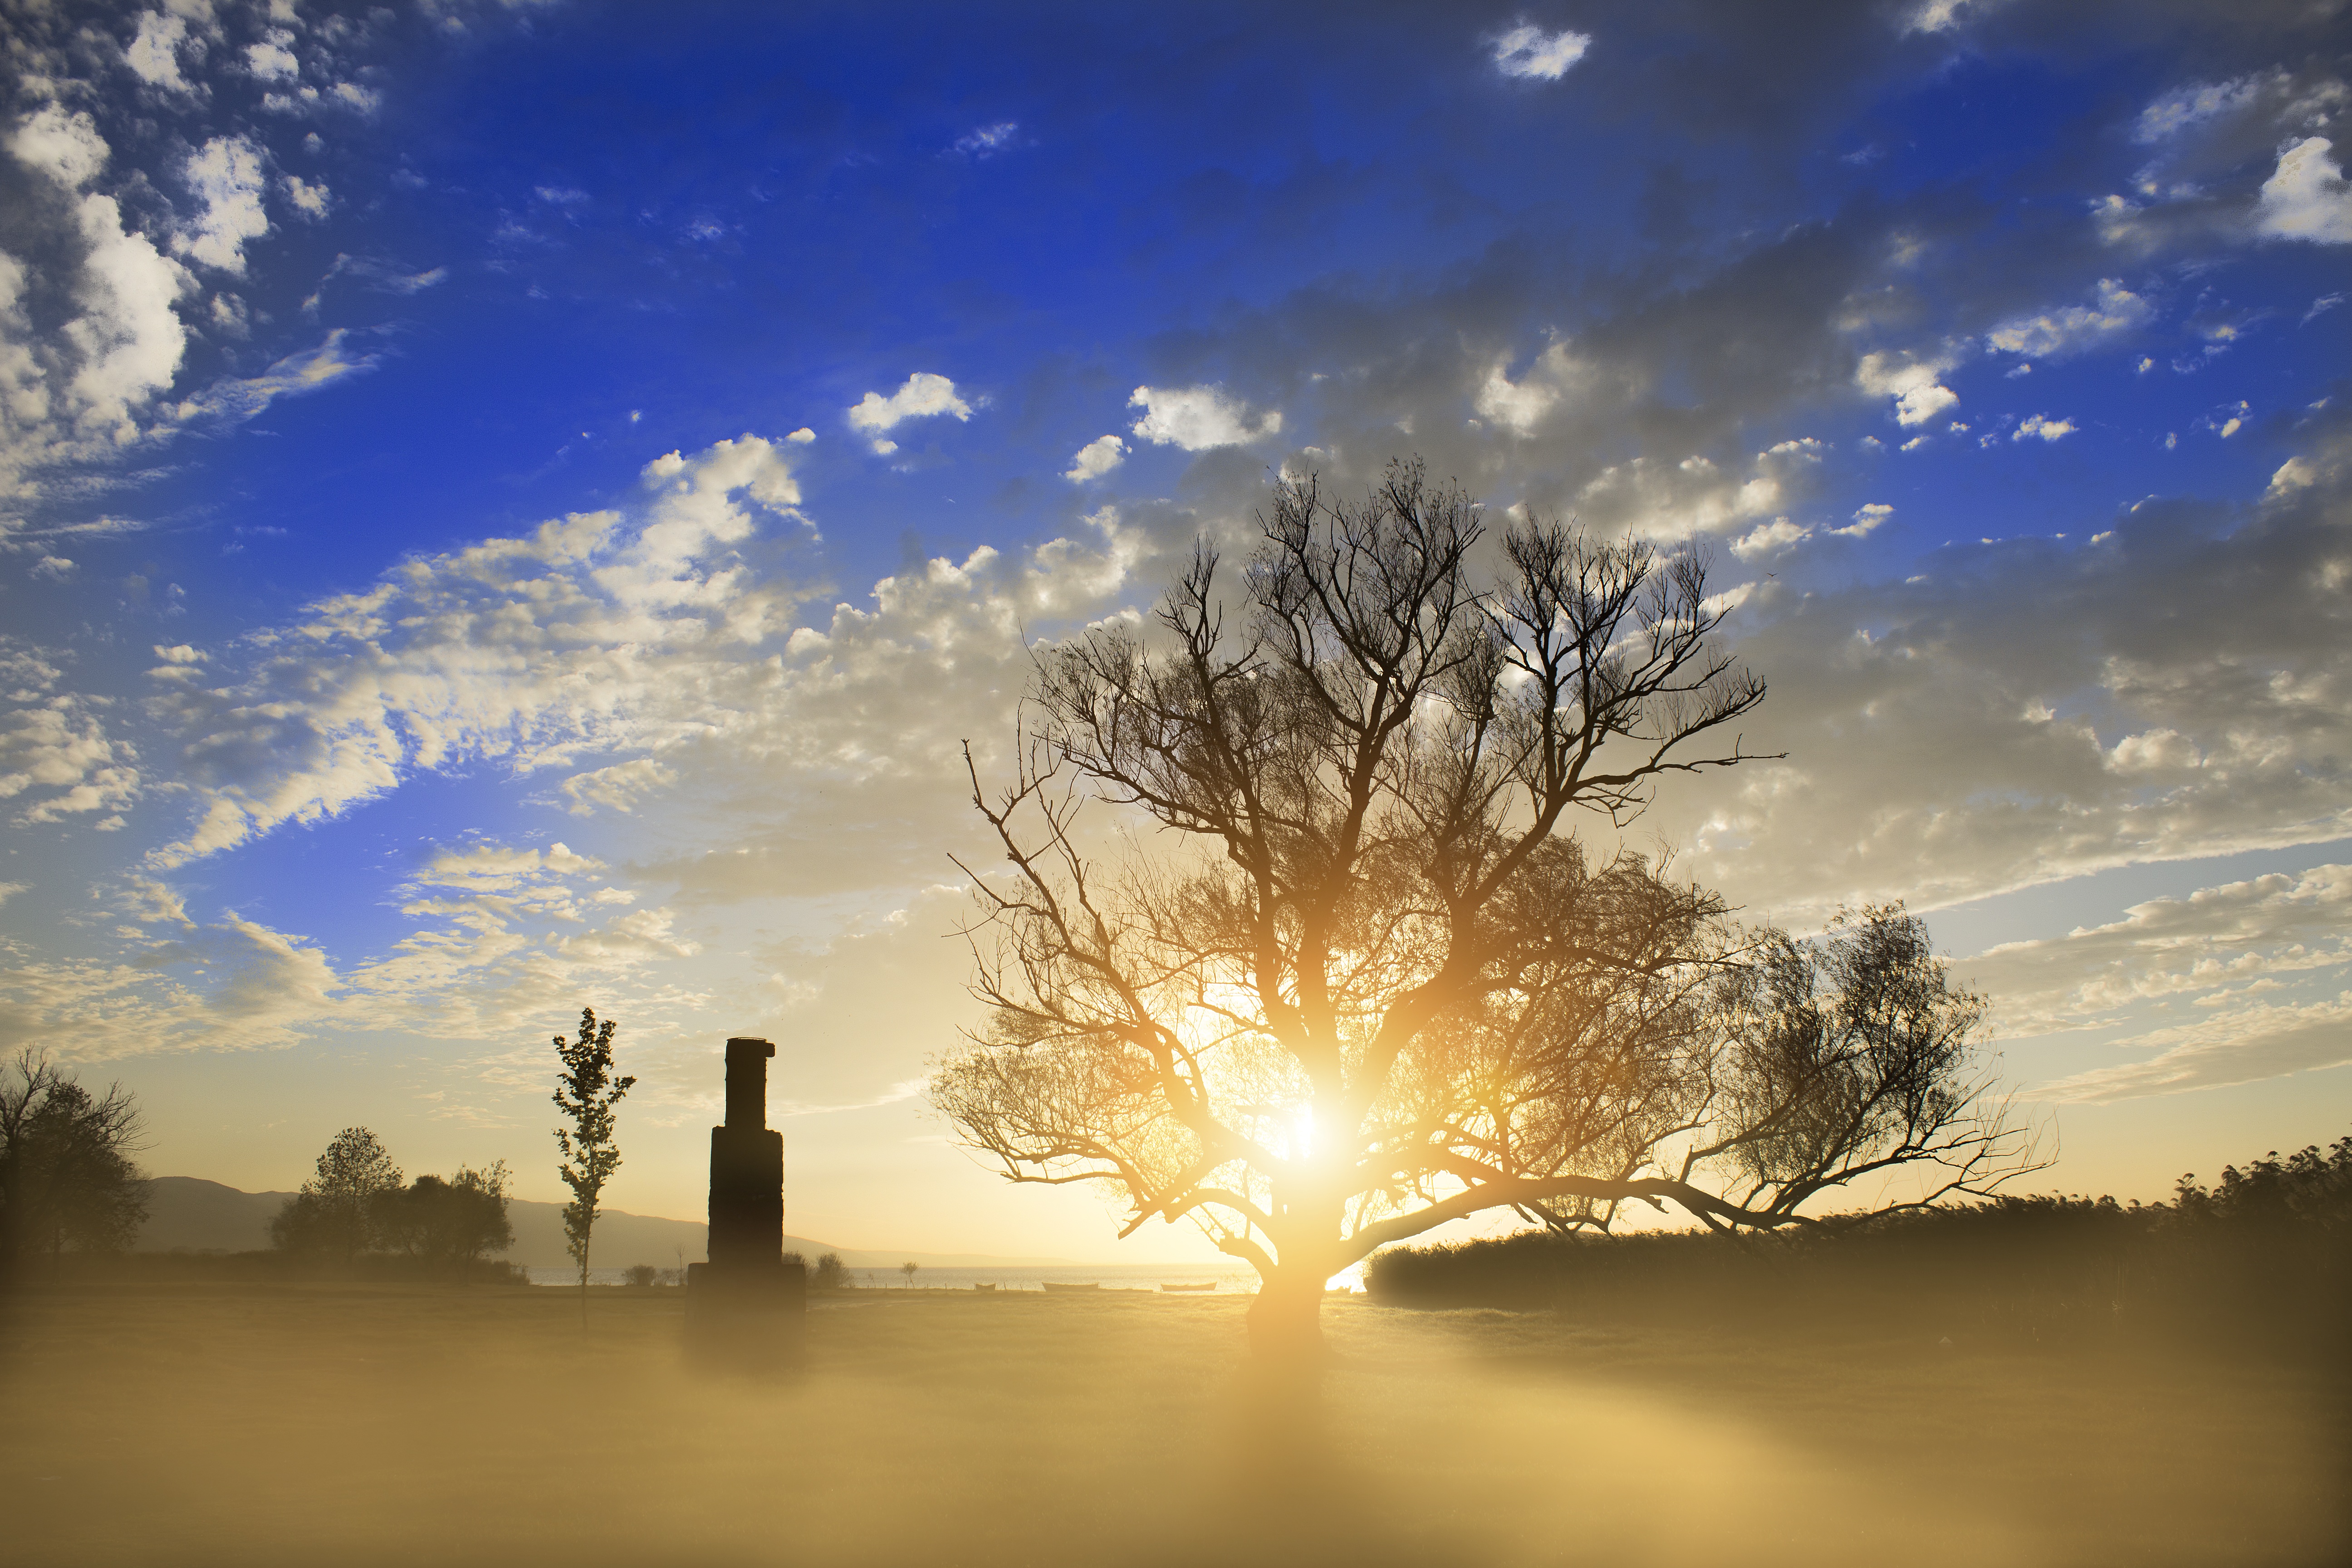
landscape, tree, nature, horizon, light, cloud, sky, sun, fog, sunrise, sunset, sunlight, morning, dawn, atmosphere, dusk, evening, reflection, yellow, solar, clouds, turkey, warm colors, scholarship, atmospheric phenomenon, woody plant, computer wallpaper